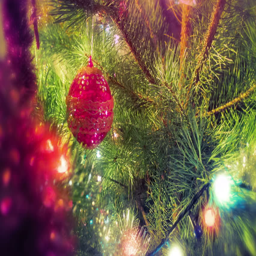
beautiful view of the close up tree left dolly moving camera , pine from red ball .